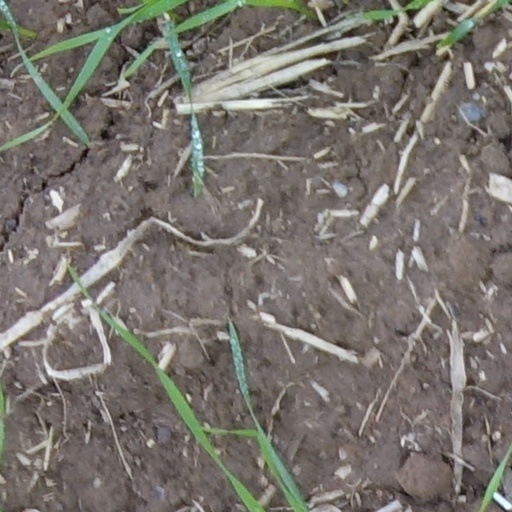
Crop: wheat